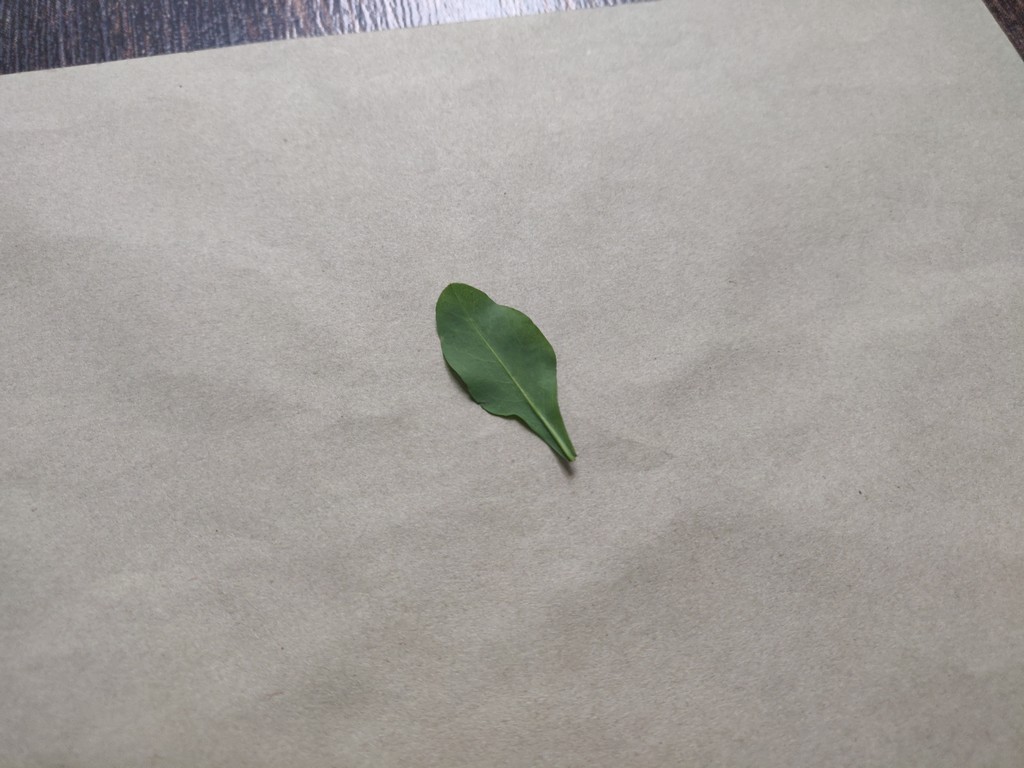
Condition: Healthy
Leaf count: single
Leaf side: back